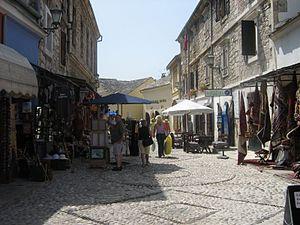
Mostar est une ville de Bosnie-Herzégovine située dans le canton d'Herzégovine-Neretva et dans la fédération de Bosnie-et-Herzégovine. Selon les premiers résultats du recensement bosnien de 2013, la ville intra muros compte 65 286 habitants et sa zone métropolitaine, appelée Grad Mostar, 113 169.